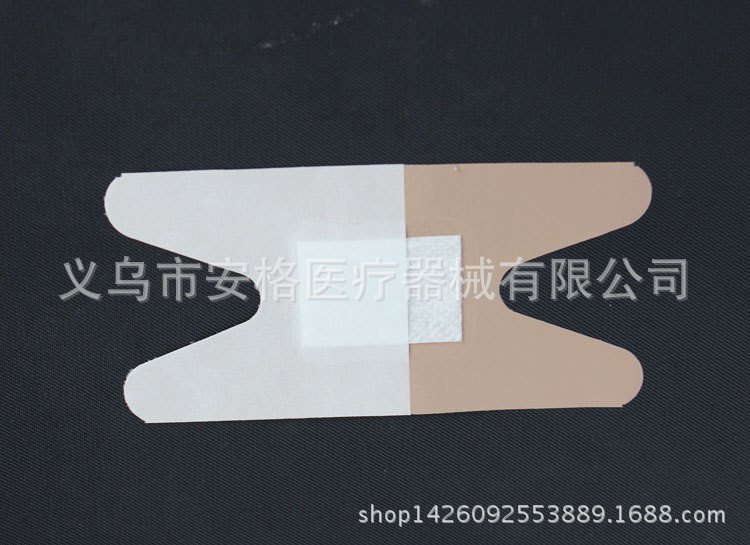
Label: trash